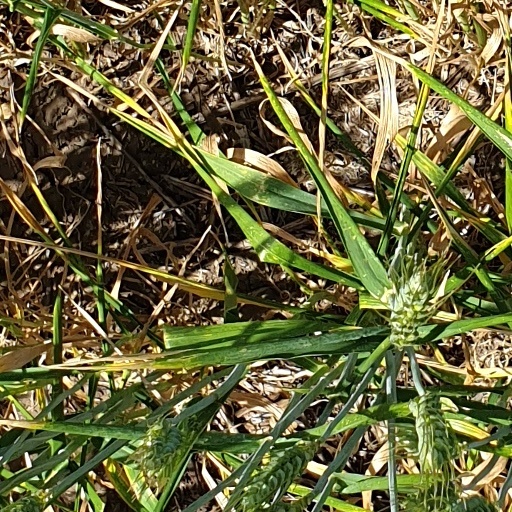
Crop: wheat